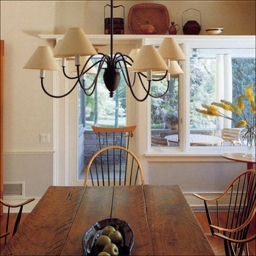
Room type: dining_room